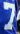
Number: 7